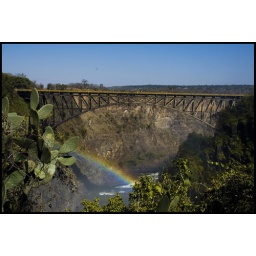
View over Zambezi river and ZimZam - No Man Land - the bridge between Zambia and Zimbawe